Colin Cloherty

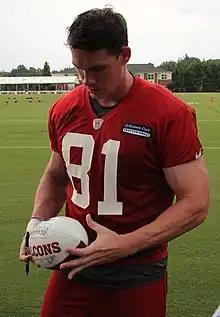
Cloherty in 2013

Colin Joseph Cloherty (born September 16, 1987) is a former American football tight end. He was signed by the Indianapolis Colts as an undrafted free agent in 2009. He played college football at Brown.